Shotgun

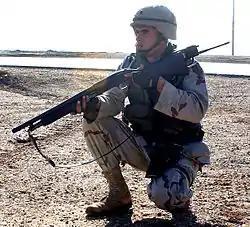
A United States Army soldier armed with a Mossberg 500 shotgun

The gauge number is determined by the weight, in fractions of a pound, of a solid sphere of lead with a diameter equal to the inside diameter of the barrel. So, a 10-gauge shotgun nominally should have an inside diameter equal to that of a sphere made from one-tenth of a pound of lead. Each gauge has a set caliber. By far the most common gauges are 12 (0.729 in, 18.5mm diameter) and 20 (0.614 in, 15.6mm), this includes other more or less common gauges, such as the 10, 16, 24, 28, 32, and 67 (.410 bore) gauge.